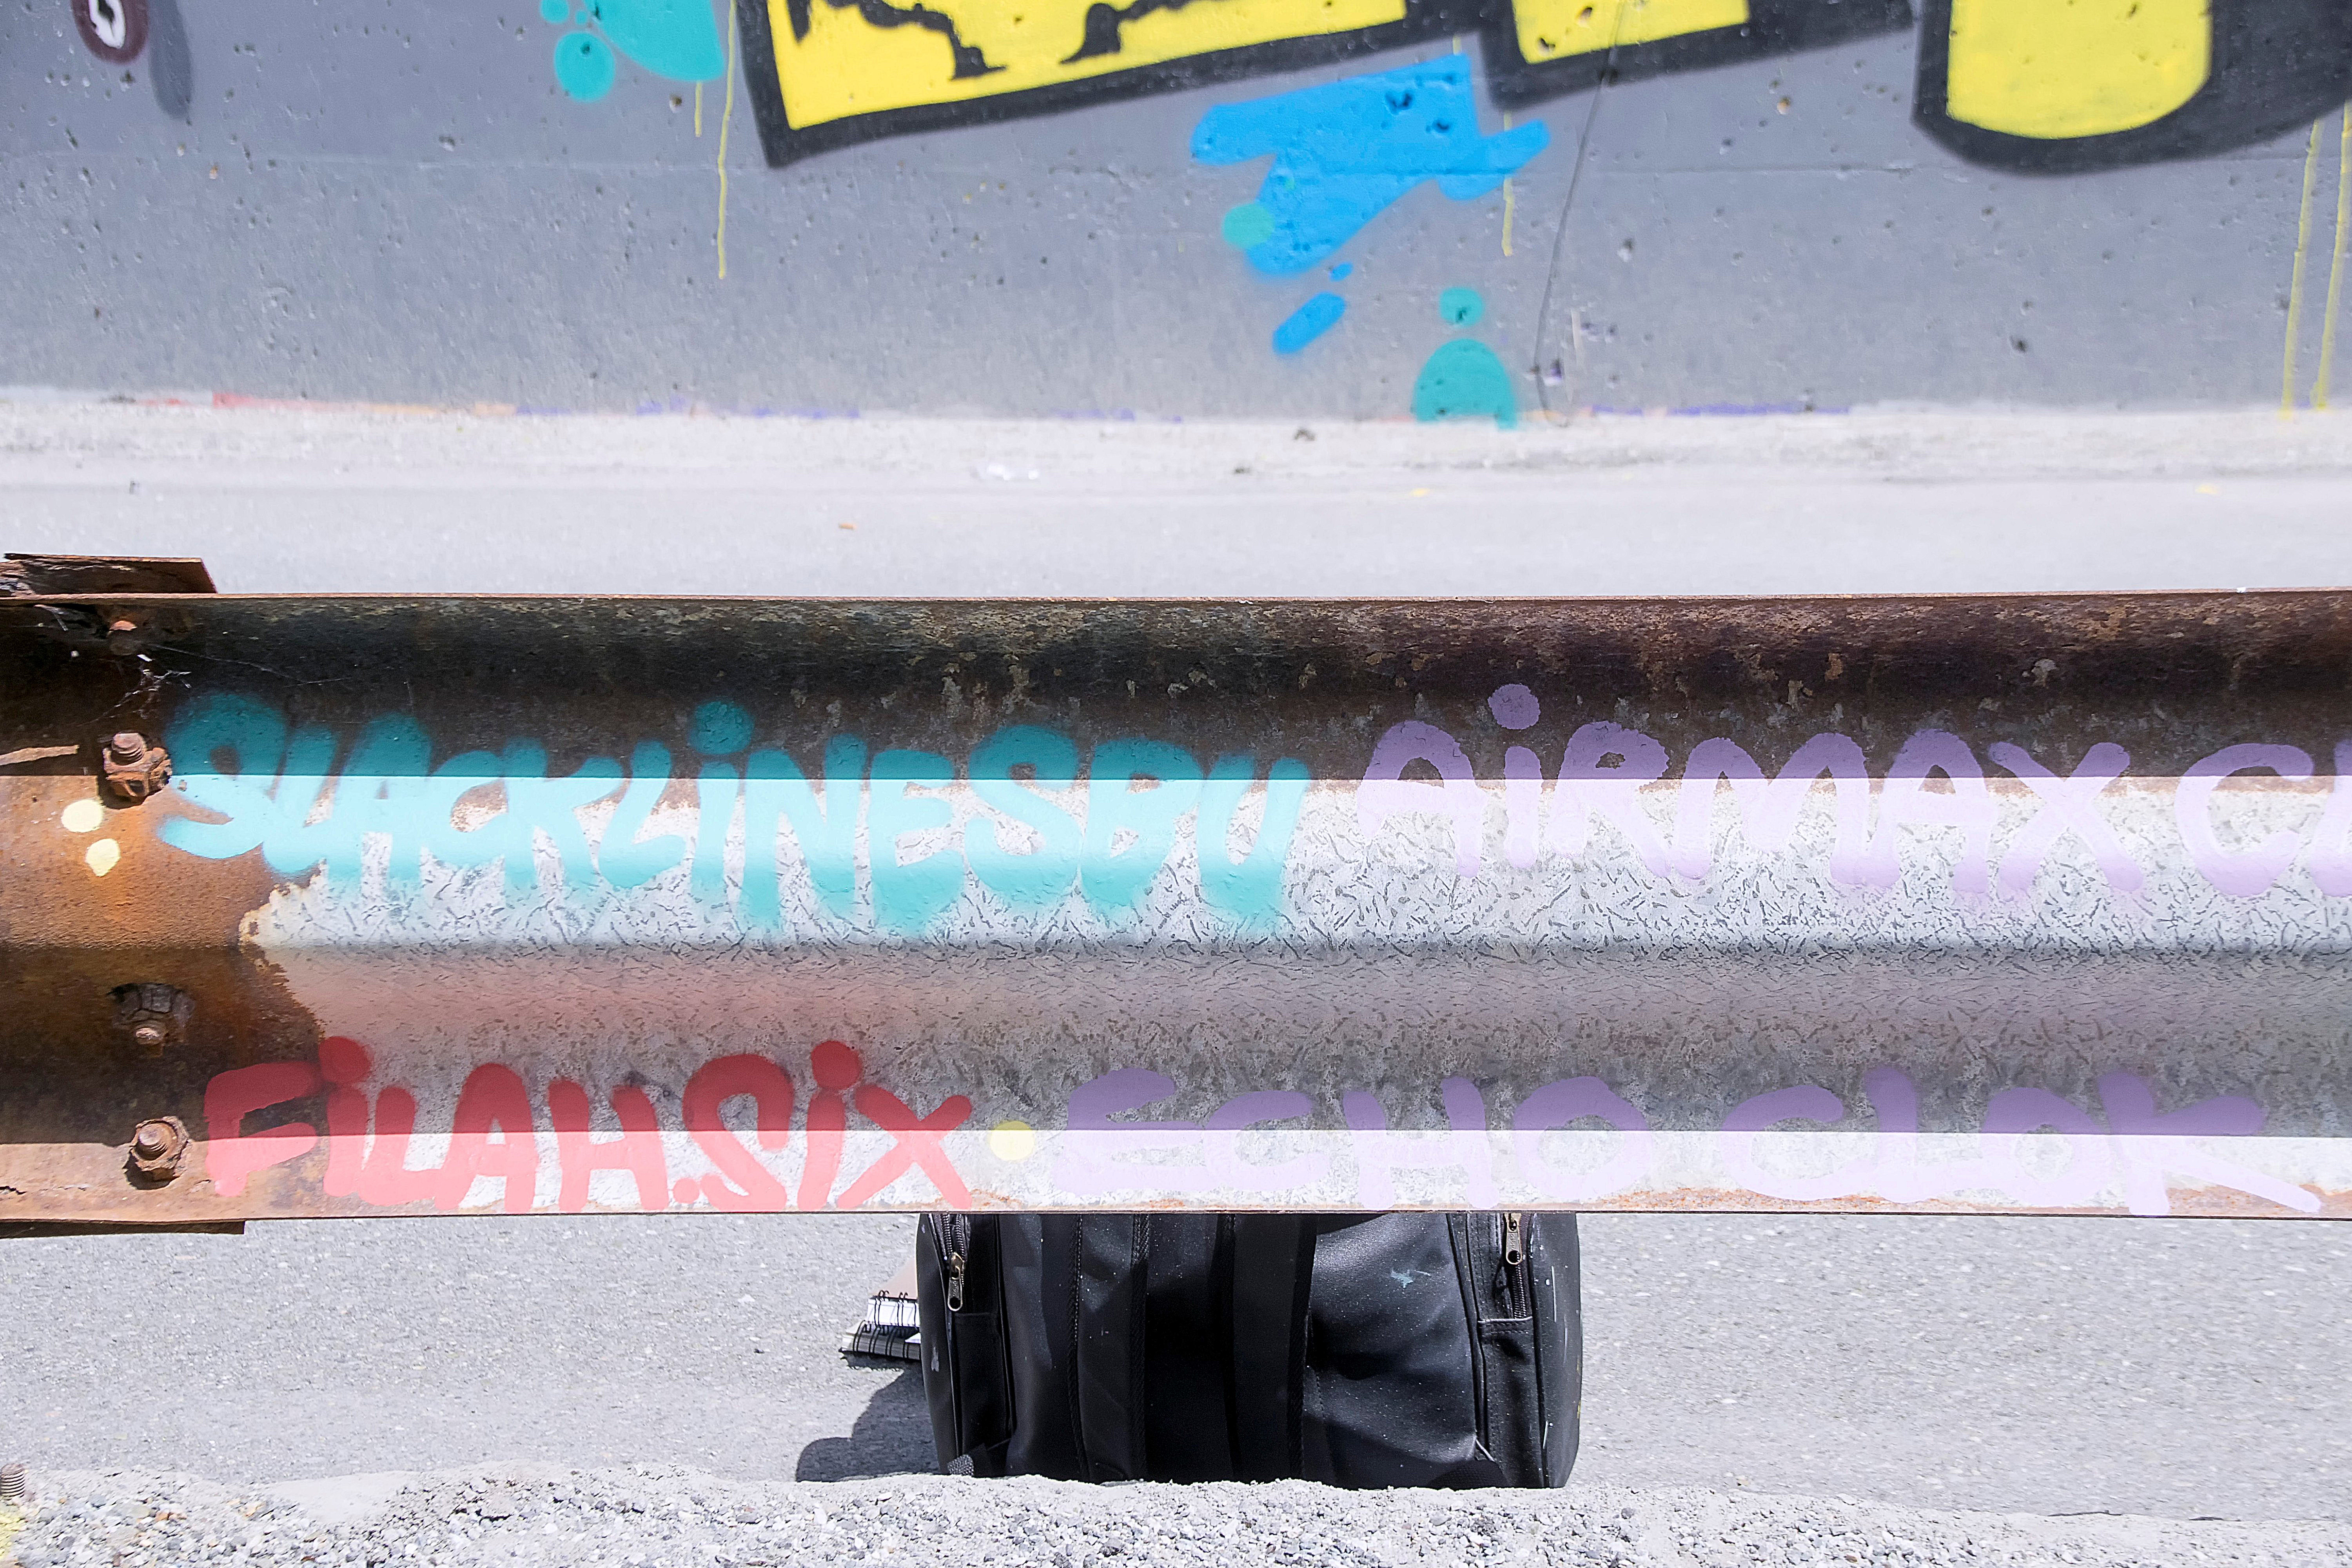
urban, asphalt, vehicle, graffiti, bumper, art, canada, quebec, sherbrooke, urbain, amalgam, automotive exterior